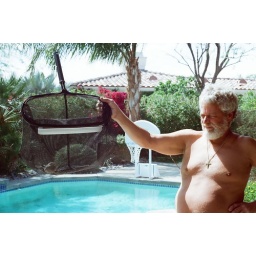
A bird got itself stuck in the house IN COLOR